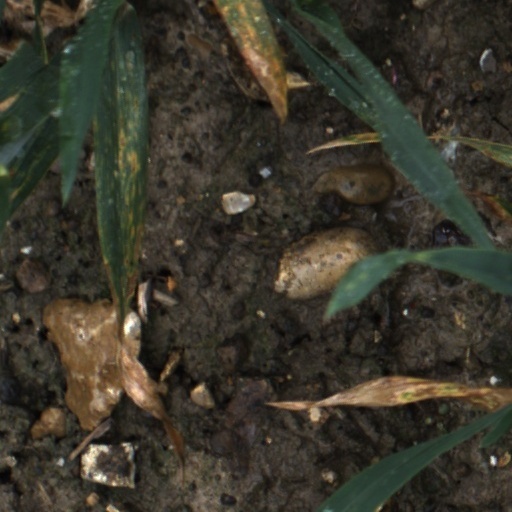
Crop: wheat